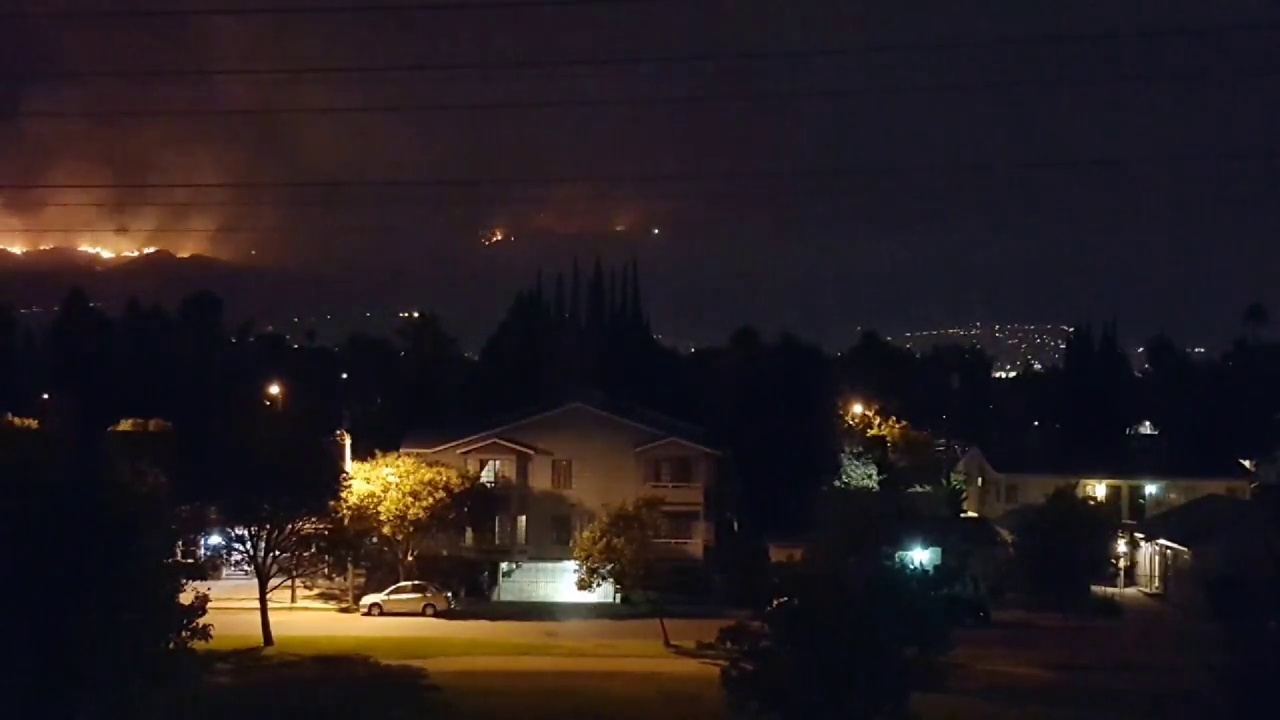
Fire: yes
Smoke: no